Washington Mystics

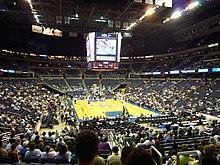
Capital One Arena, former home of the Mystics, photographed in 2007

The Washington Mystics led the WNBA in home attendance in the years 1998, 1999, 2000, 2002, 2004 and 2009. To celebrate the fans turning out for games, six banners were hung from the Verizon Center rafters celebrating each year the Mystics were "Attendance Champions."